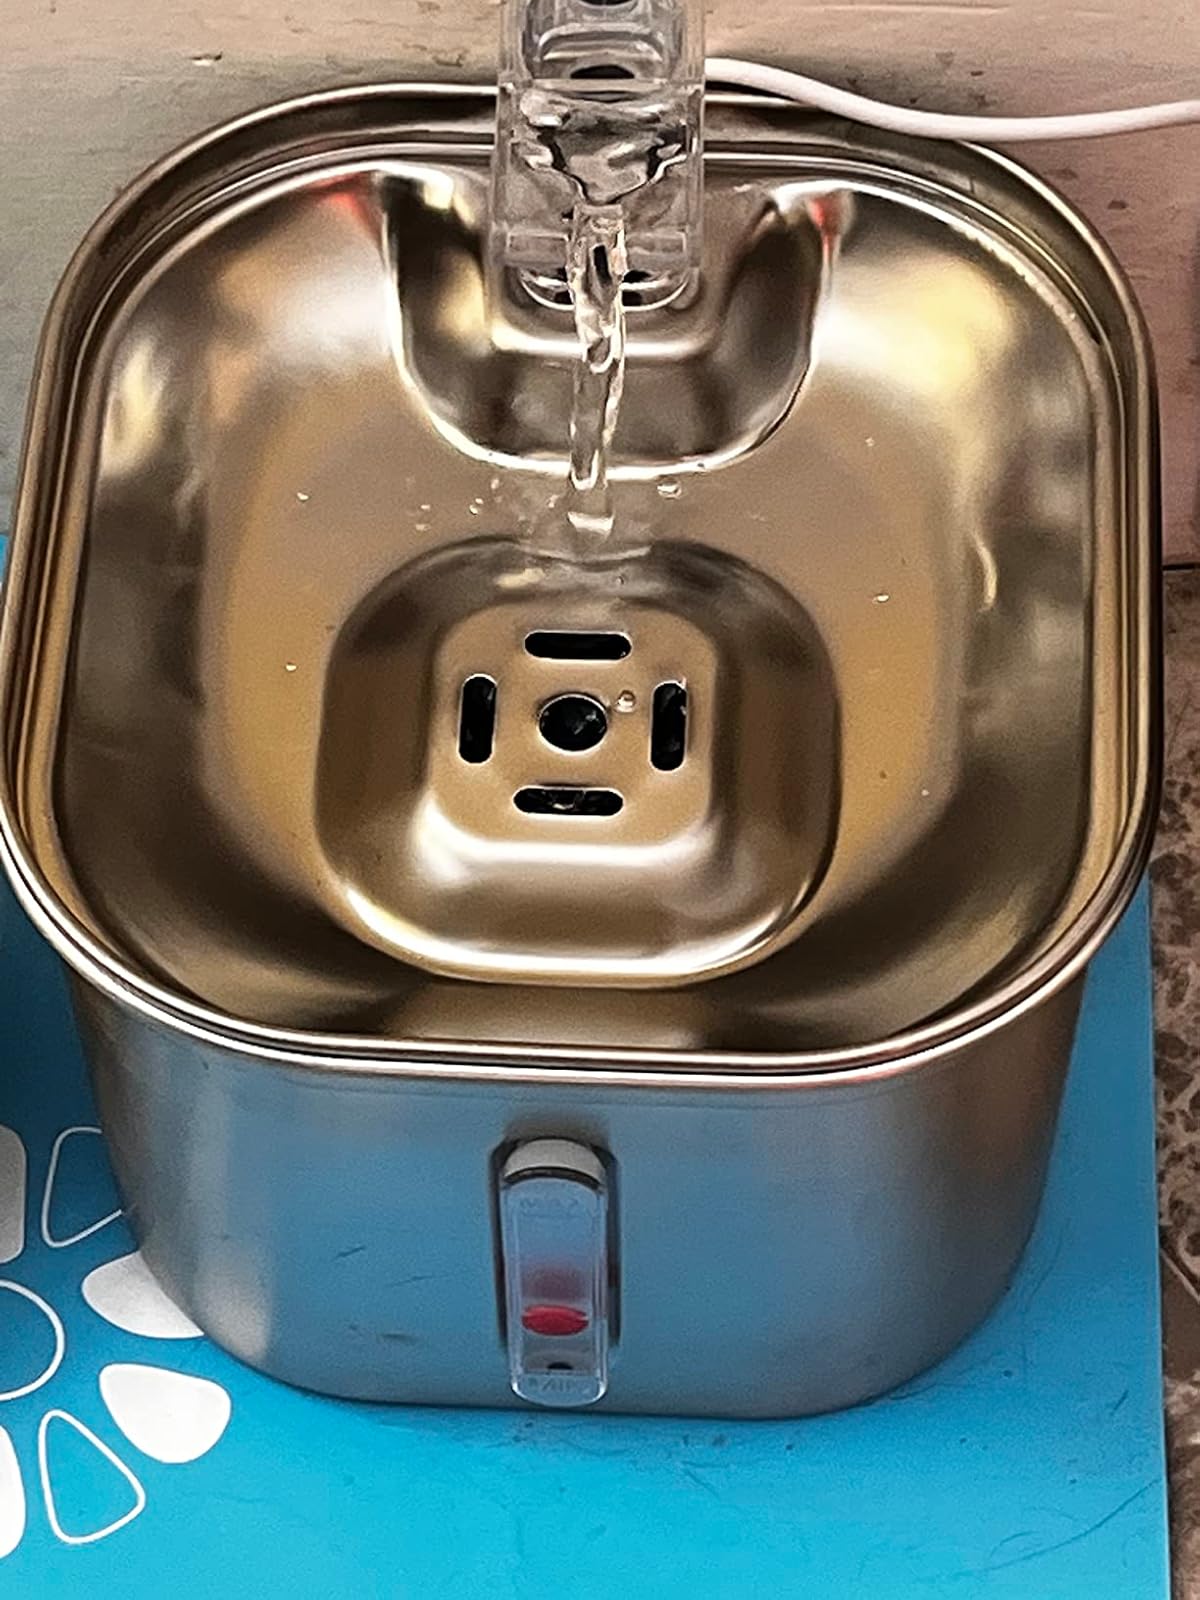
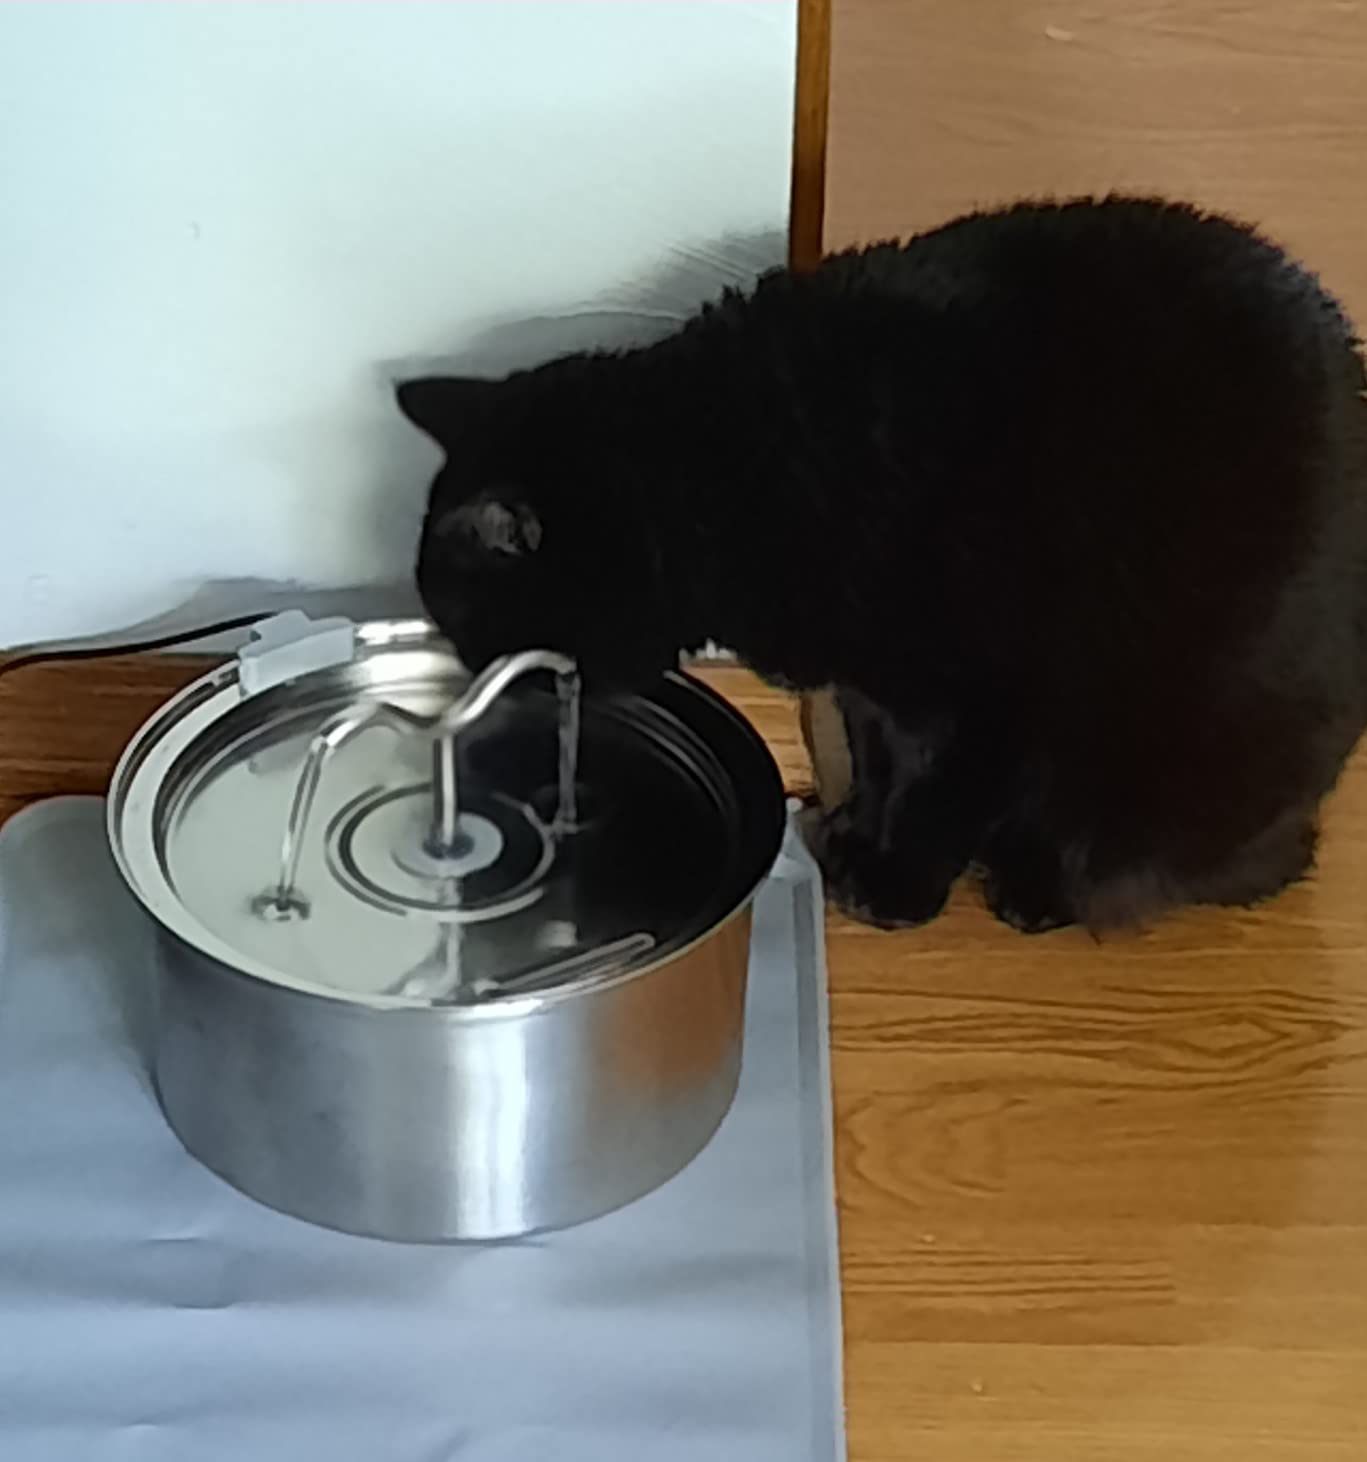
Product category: items_bowl
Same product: no